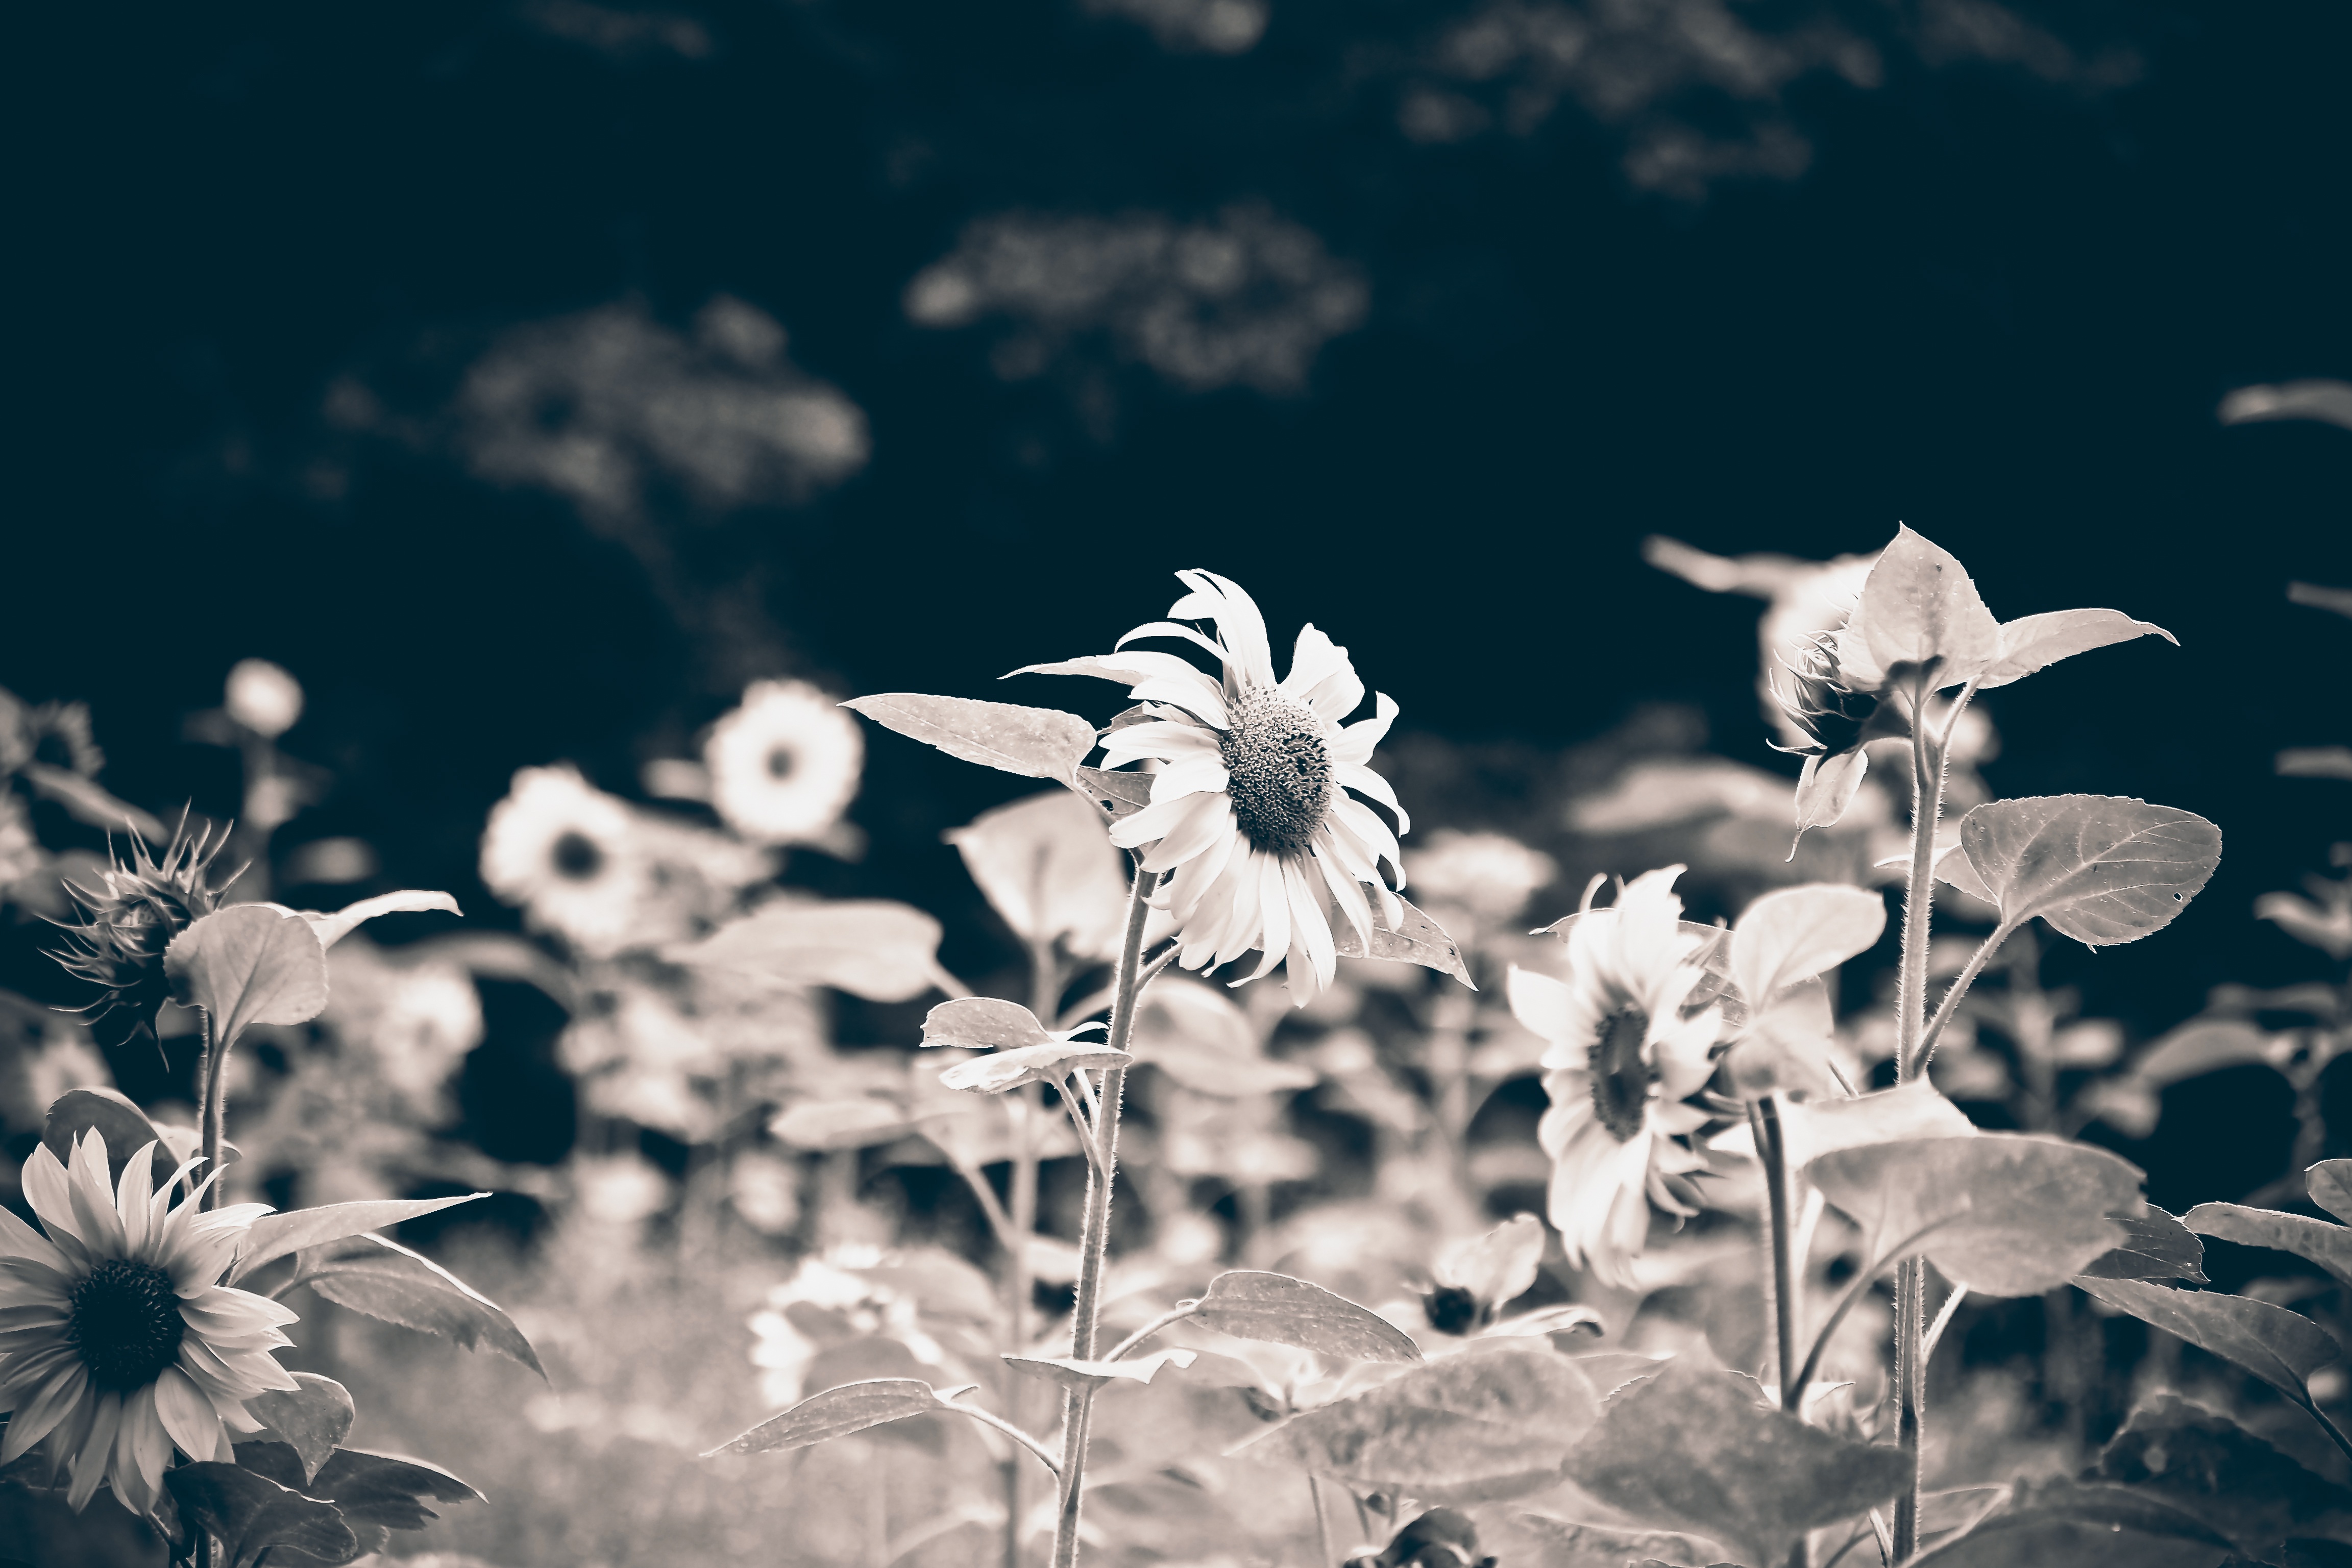
nature, blossom, light, black and white, plant, white, field, photography, sunlight, leaf, flower, petal, bloom, darkness, monochrome, flora, black white, close up, sun flower, mood, macro photography, white blossom, monochrome photography